Minami-Ōdaka Station

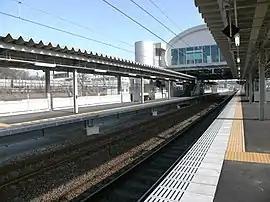
Platform

Minami-Ōdaka Station is served by the Tōkaidō Main Line, and is located 351.8 kilometers from the starting point of the line at Tokyo Station.